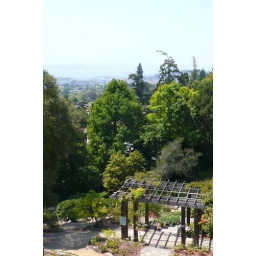
I swear you can see the golden gate bridge in the distance, very faintly. No, really.